Deportation of the Meskhetian Turks

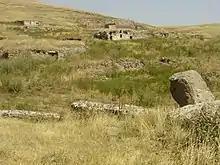
Ruins of an old Meskhetian settlement at Zeda Tmogvi in south Georgia.

The Meskhetian Turks, also known as Akhiska Turks, originally lived in the Meskheti region in the south of present-day Georgia. There is no consensus among historians regarding their origin. Either they are ethnic Turks or Turkicized Georgians who converted to Islam during the Ottoman rule of the region.